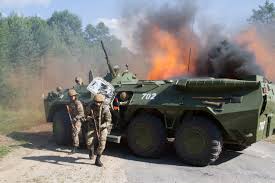
Label: BTR